The Persistence of Memory (novel)

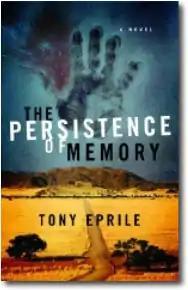
First edition cover

The Persistence of Memory is a novel by Tony Eprile. It was published in 2004 by W. W. Norton & Company.